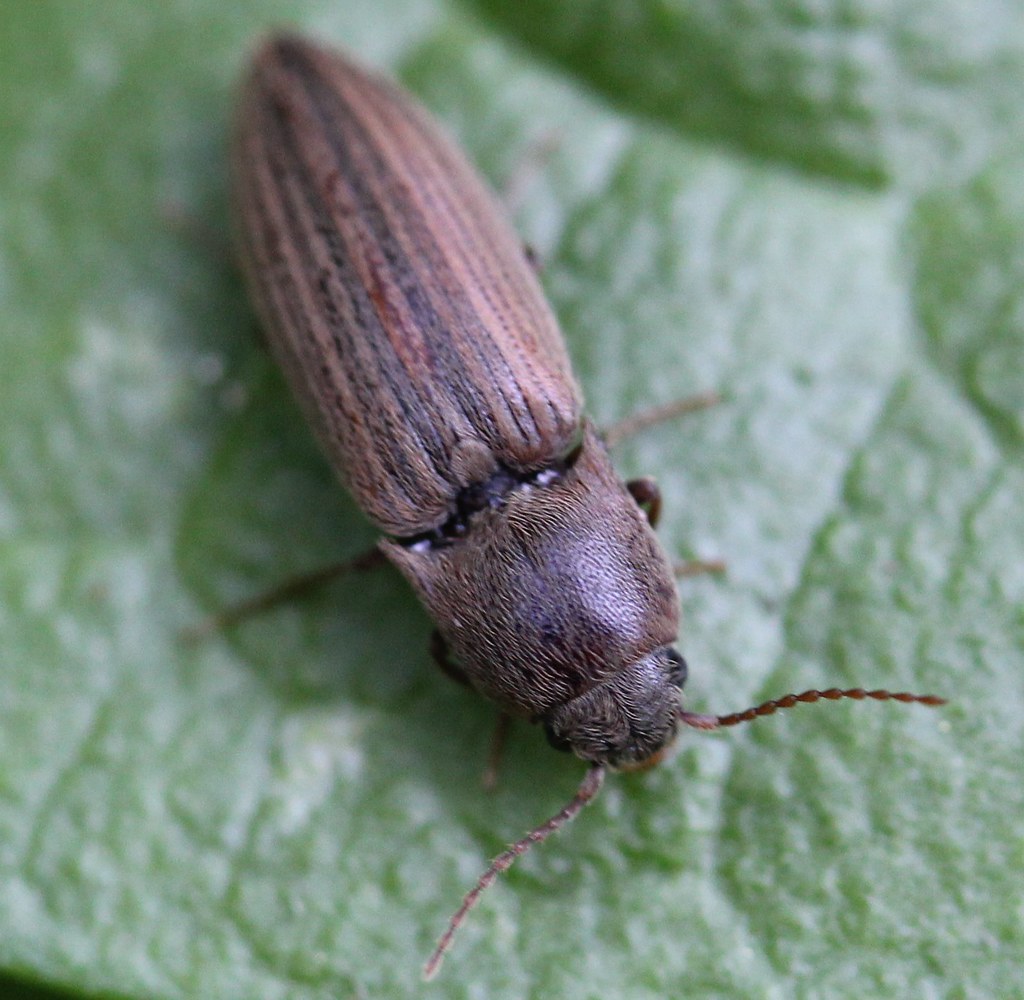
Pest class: clickbeetles_wireworms